National Health Service (England)

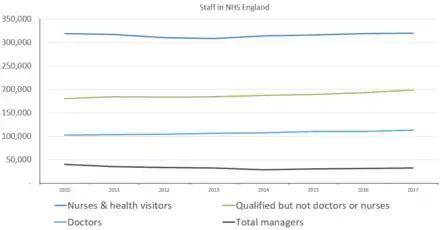
Staff in NHS England from 2010 - 2017.

A. J. Cronin's controversial novel "The Citadel", published in 1937, had fomented extensive debate about the severe inadequacies of healthcare. The author's innovative ideas were not only essential to the conception of the NHS but in fact, his best-selling novels are said to have greatly contributed to the Labour Party's victory in 1945.